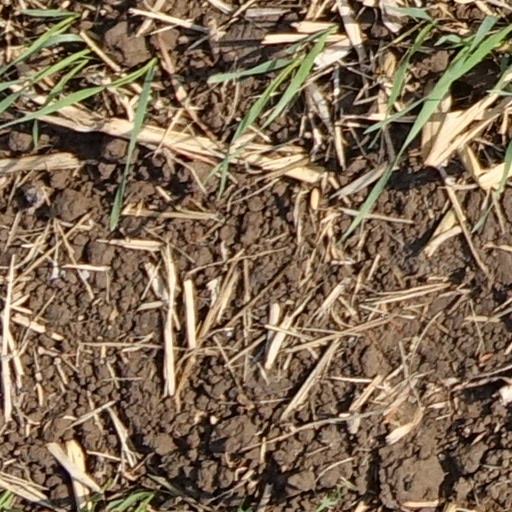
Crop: wheat